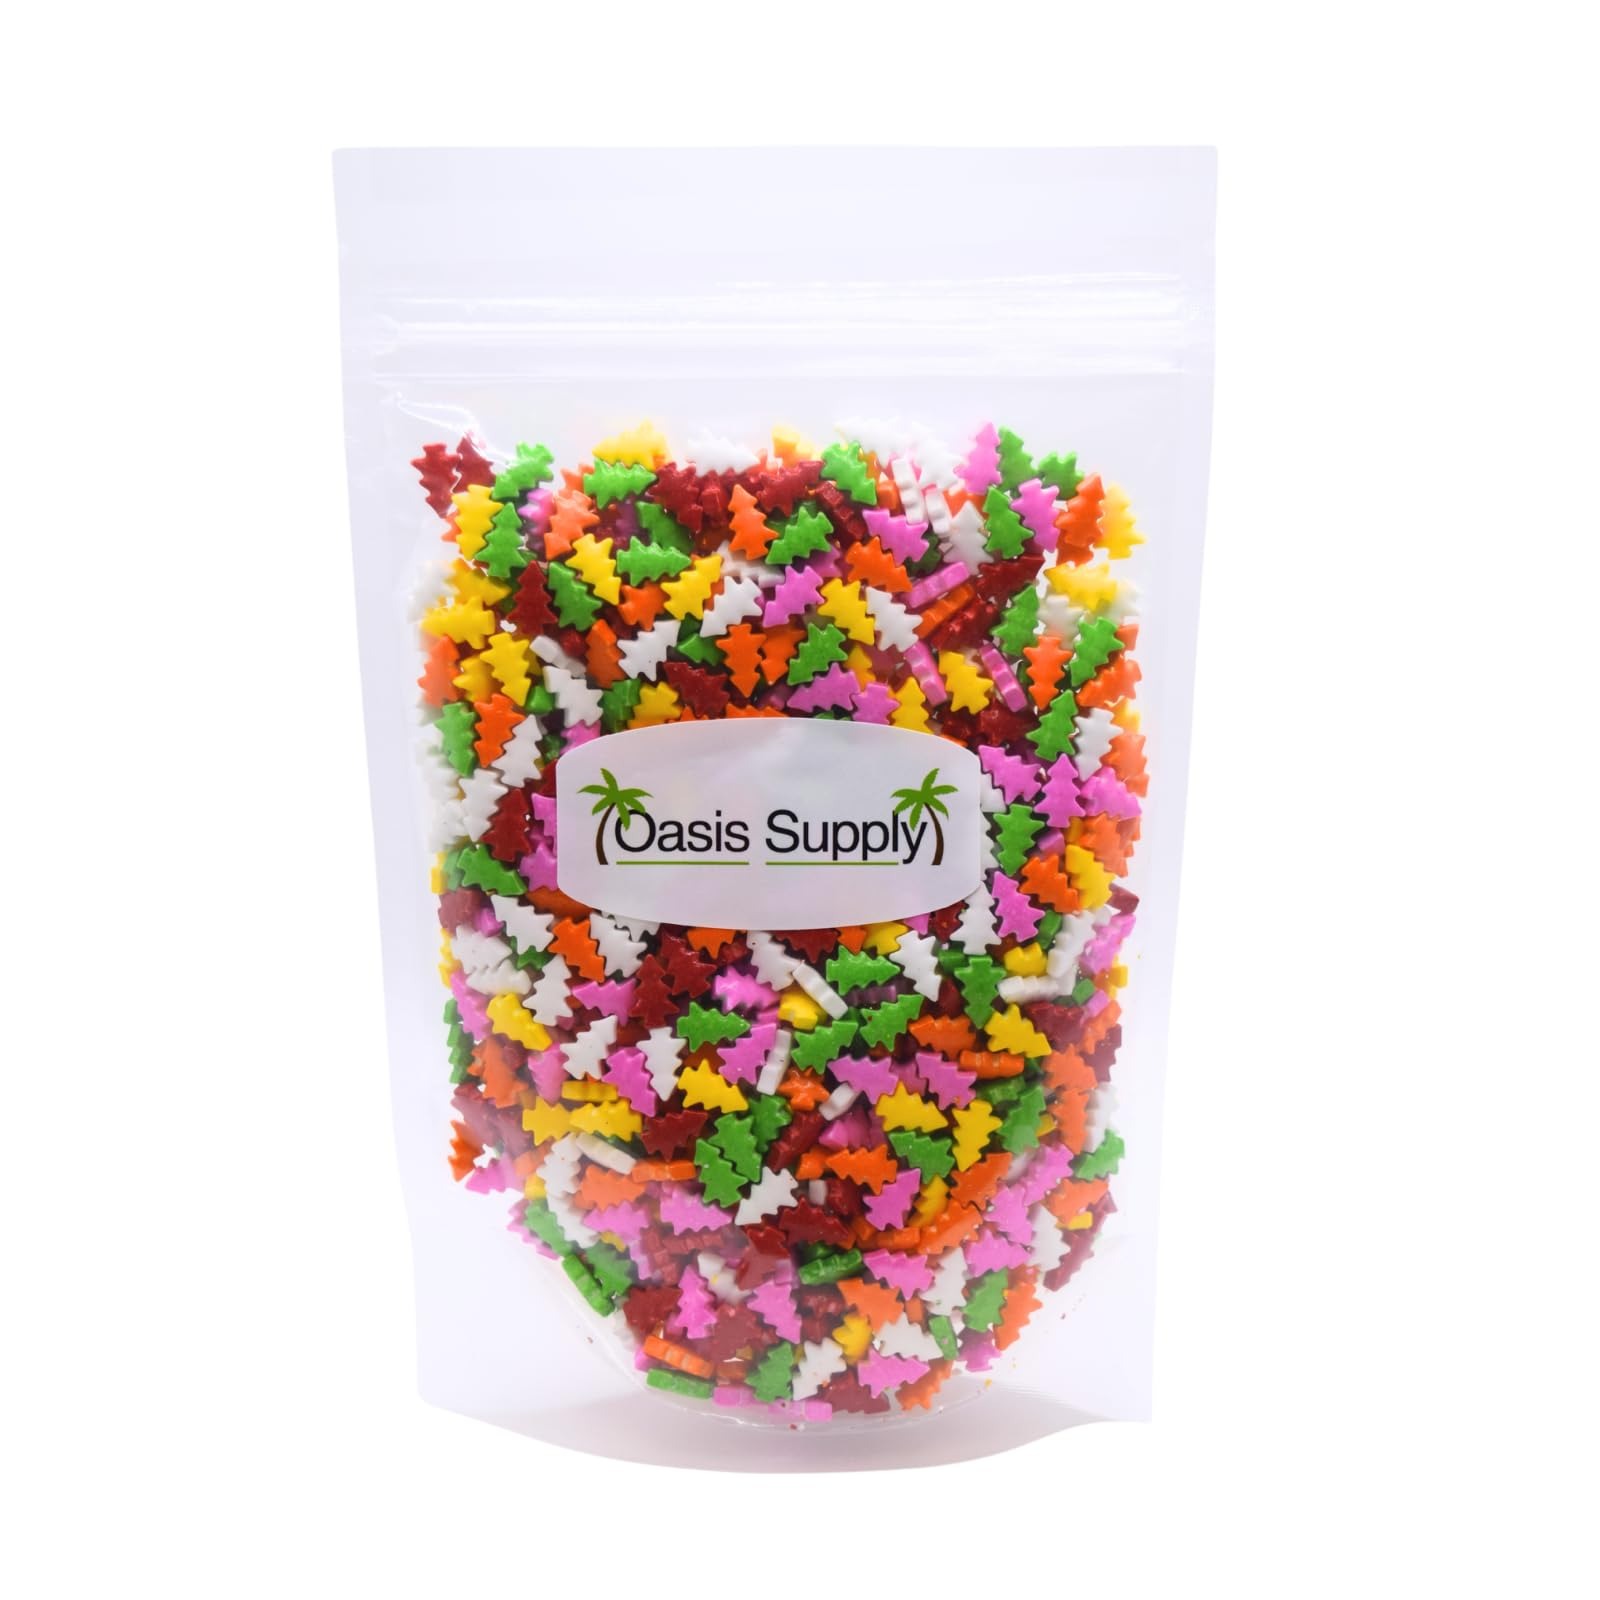
Item Name: Oasis Supply, Christmas Cake Decorating, Cupcake Sprinkles, Cake Quins, and Edible Toppings, 200g - 7-ounce pouch (Trees-Assorted Colors)
Bullet Point 1: Christmas Cupcake Topper: Make your desserts extra special with Oasis Supply’s Scary cake toppers! These adorable dessert food topper adds a festive touch to your cakes, cupcakes, and cookies.
Bullet Point 2: Detailed Artistry: These colorful seasonal cupcake toppers are made from edible sugar. Our birthday decor toppers infuse your baked goodies with a charming, sporty flair and help keep up the festive flair.
Bullet Point 3: Assorted Decorations: This Christmas cake topper set comes in a variety of colors in each package for a pop of whimsy. The cute cake topper set is sure to impress at holidays and other celebrations.
Bullet Point 4: Versatile & Creative: You can bake these birthday party easter cake decorations on cookie dough and pie crusts, or place them on ice creams and brownies. These Christmas sugar toppers are also suitable for birthdays and other parties.
Bullet Point 5: Delightful Festivity: Spread joy and warmth this season by adding fun birthday decoration accessories to your goodies! Make lasting memories with your set of Christmas birthday decorations for parties, cakes, and more.
Product Description: Oasis Supply Edible Christmas Cake Decorations - Christmas Quins Cake Toppers Oasis Supply's Christmas Sugar Decorations offer a delightful assortment of colorful Christmas cupcake toppers made from granulated sugar and edible food colors. Elevate your cake decor with intricate Christmas cookie decorations that celebrate festivities. This topper acts as the perfect assorted cupcake decorations and edible accessories to bring a touch of elegance and creativity to your baked treats. Each cake topper in our set of decorations is perfect for various treats. Our edible cake decorations are not just for decor – they’re memory-makers. These exquisite cookie-decorating toppers spark joy and conversations, leaving a lasting impression. What is Press Candy? Pressed candy is similar to sugar sprinkles. The sugar is extruded or pressed out of a mold and then polished and polished. We can make creative shapes for our customers' different choices. The Advantages of Press Candy Smooth Polished Surface Uniform Color & Sizes GMO-free, Gluten Free ingredient HALAL & KOSHER Standard BRC standard production line The Application of Press Candy Cupcake Decoration Cookie Decoration Cake Decoration Ice Cream Decoration Donut Decoration Lollipop Decoration Yogurt Decoration About Us: We distribute baking supplies, cake decorating supplies, bunny party supplies, candy-making supplies, party supplies, toys, games, and novelties. We are a third-generation family business. The entire Oasis Team is dedicated to providing our customers with quality products and outstanding customer service. This sugar is hard. Be aware, bite with care!
Value: 7.0
Unit: Ounce

Price: 5.95